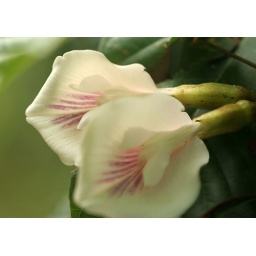
I found these orchids growing wild on the road up to my house in Puerto Nuevo, Costa Rica.